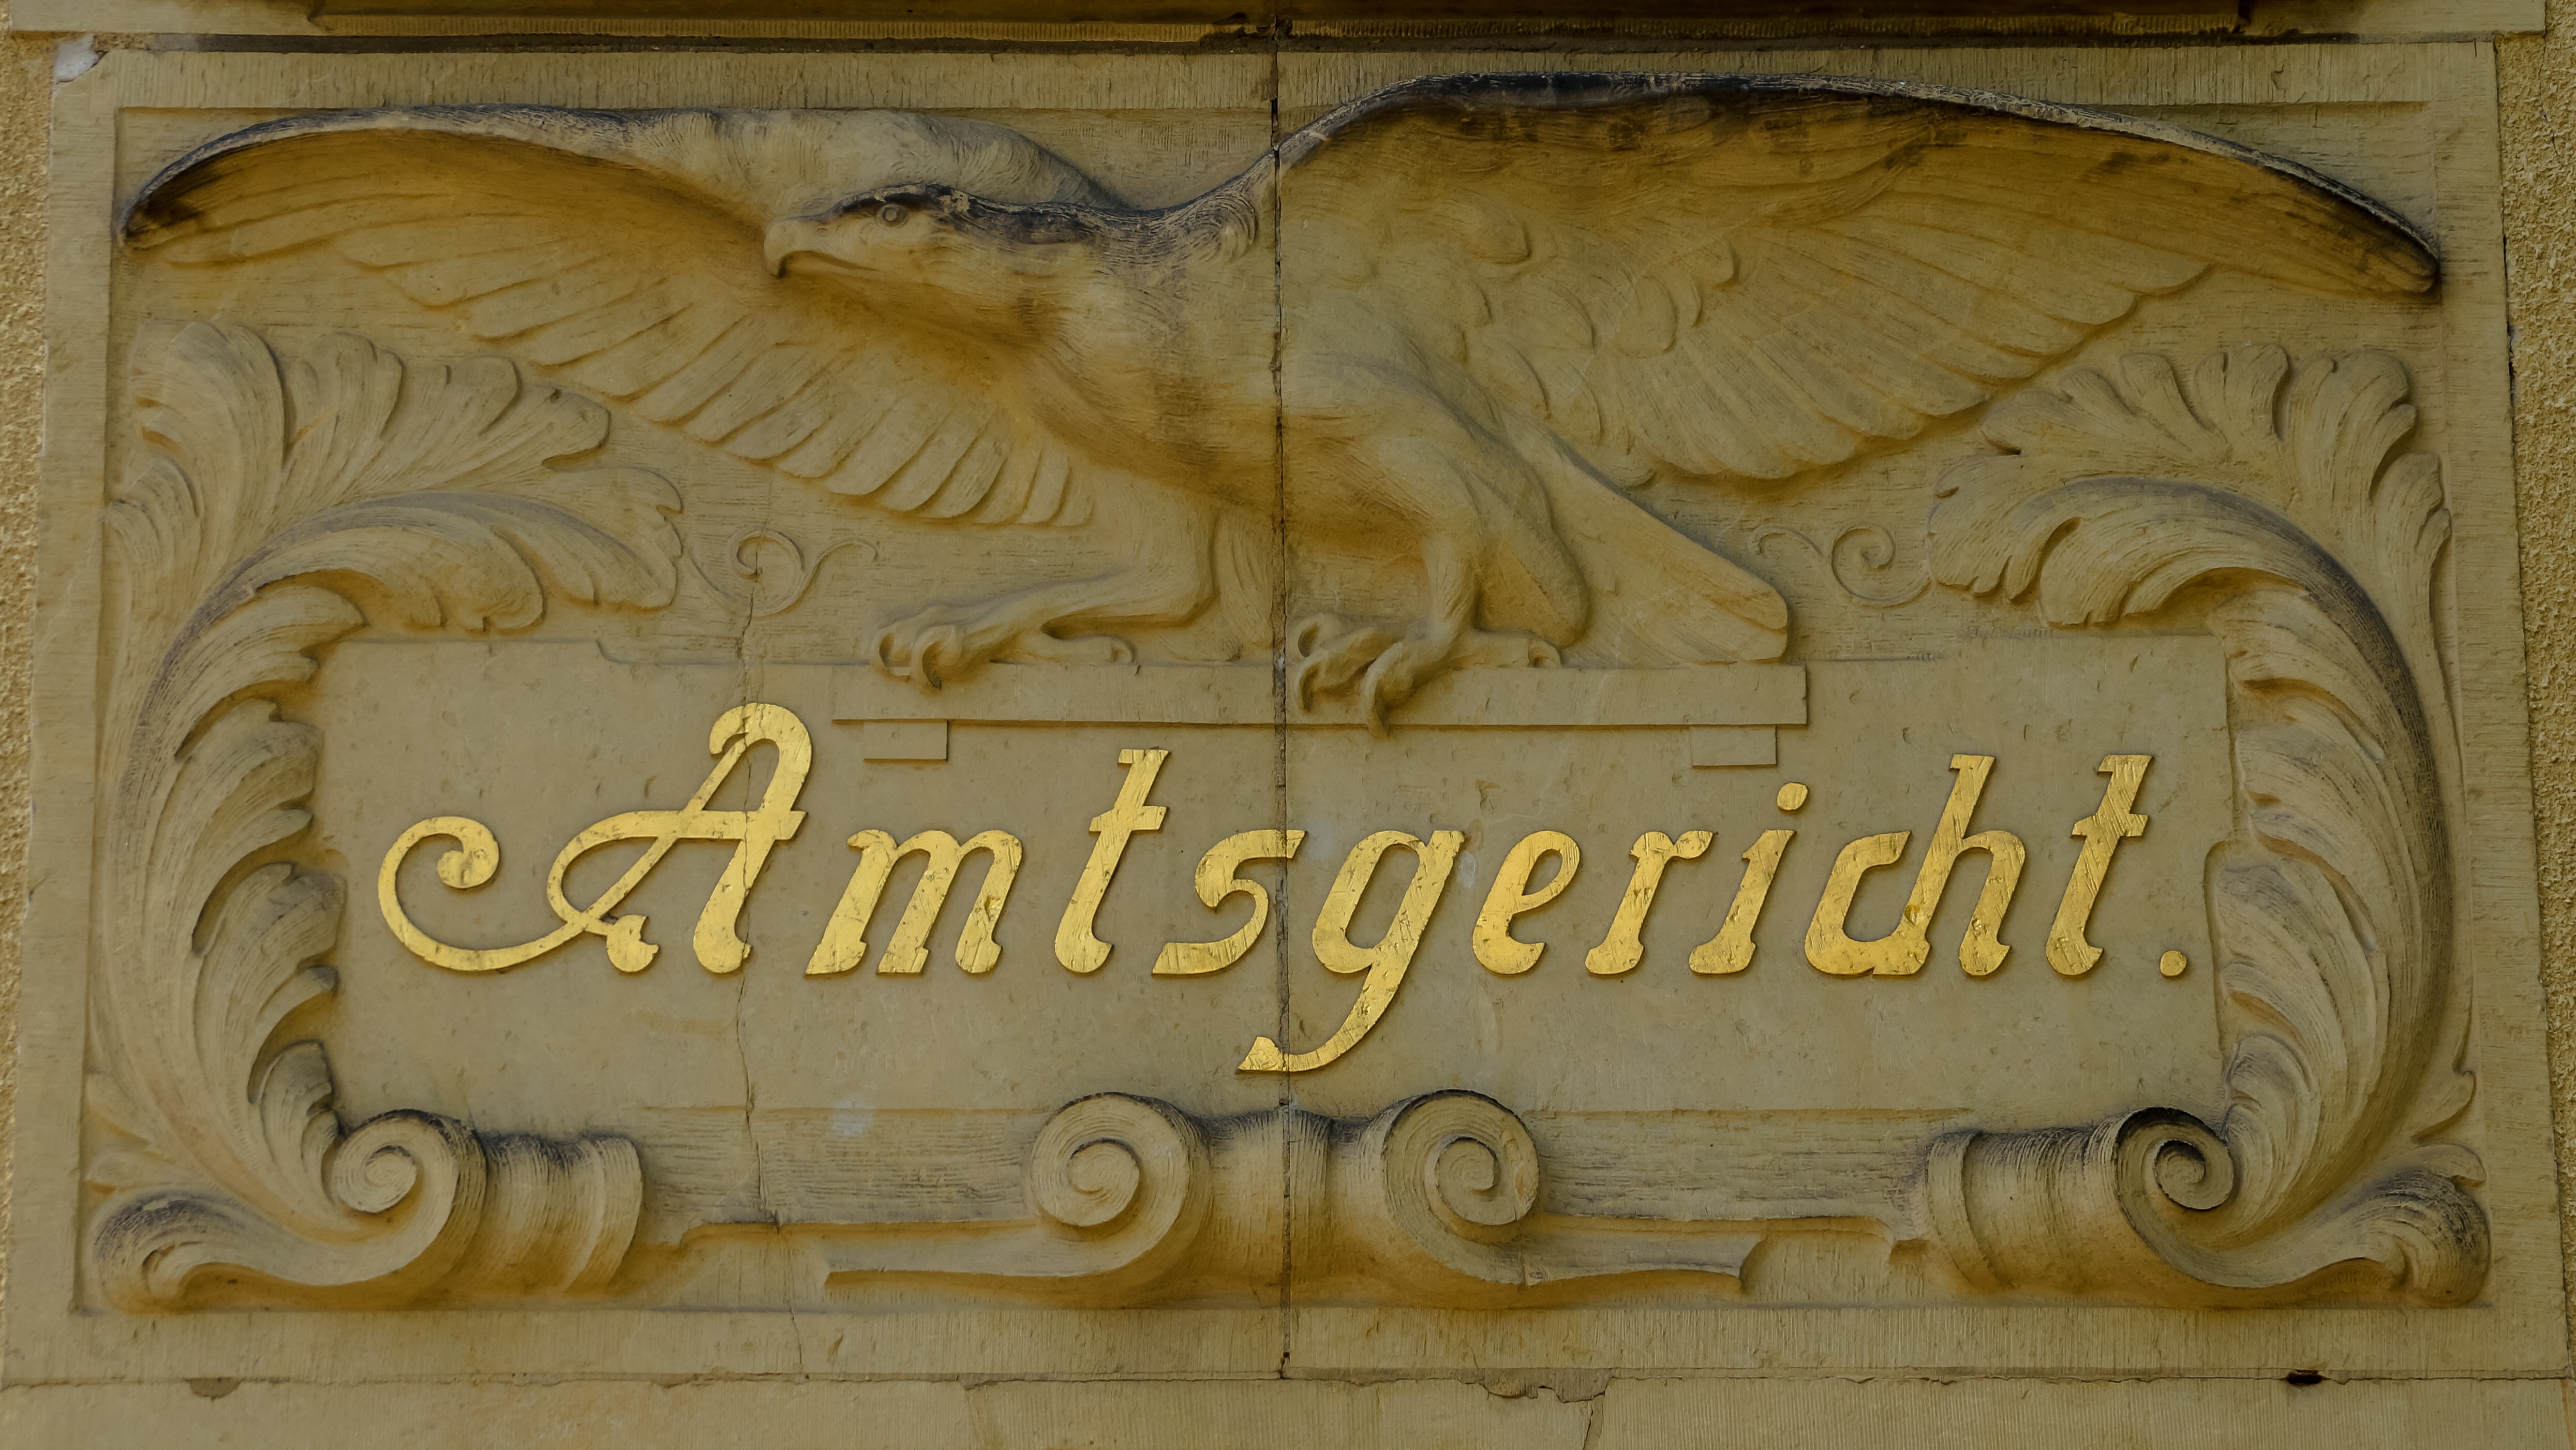
wood, building, sign, historic, sculpture, art, germany, court, local, law, magistrates, carving, relief, goslar, mythology, stone carving, ancient history, jurisdiction